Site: brandenburg
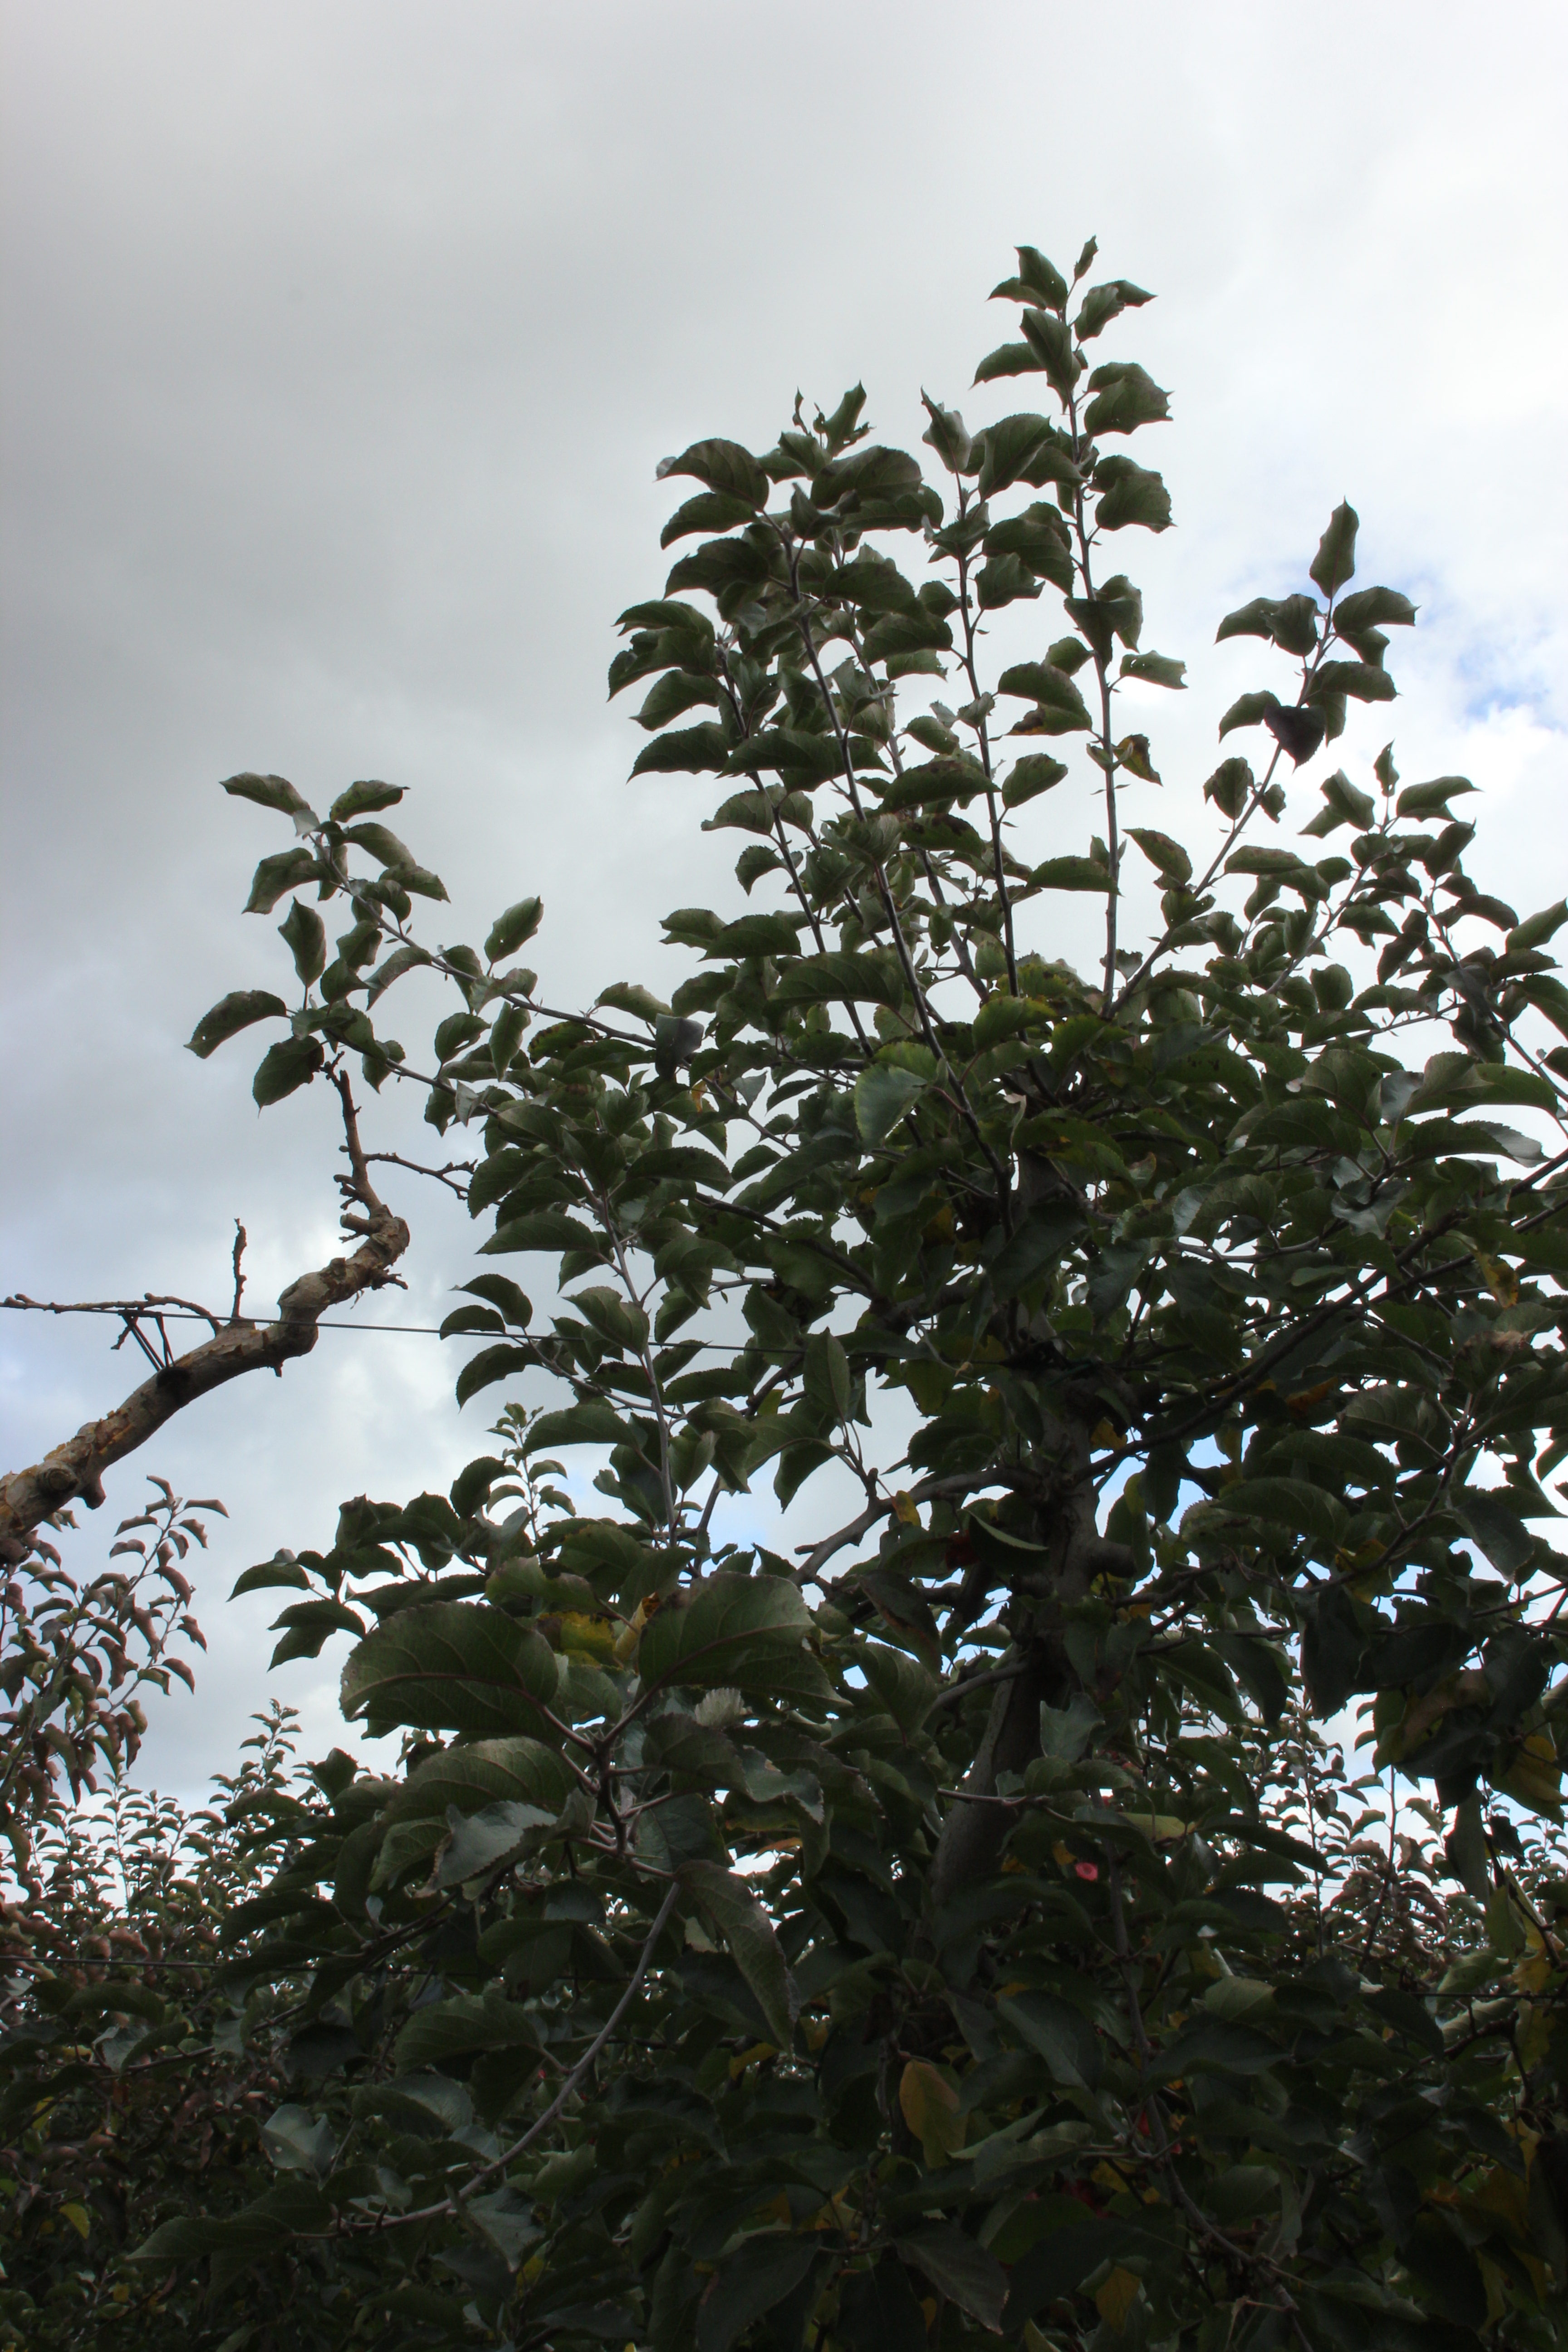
Growth stage (BBCH 91): Senescence, beginning of dormancy